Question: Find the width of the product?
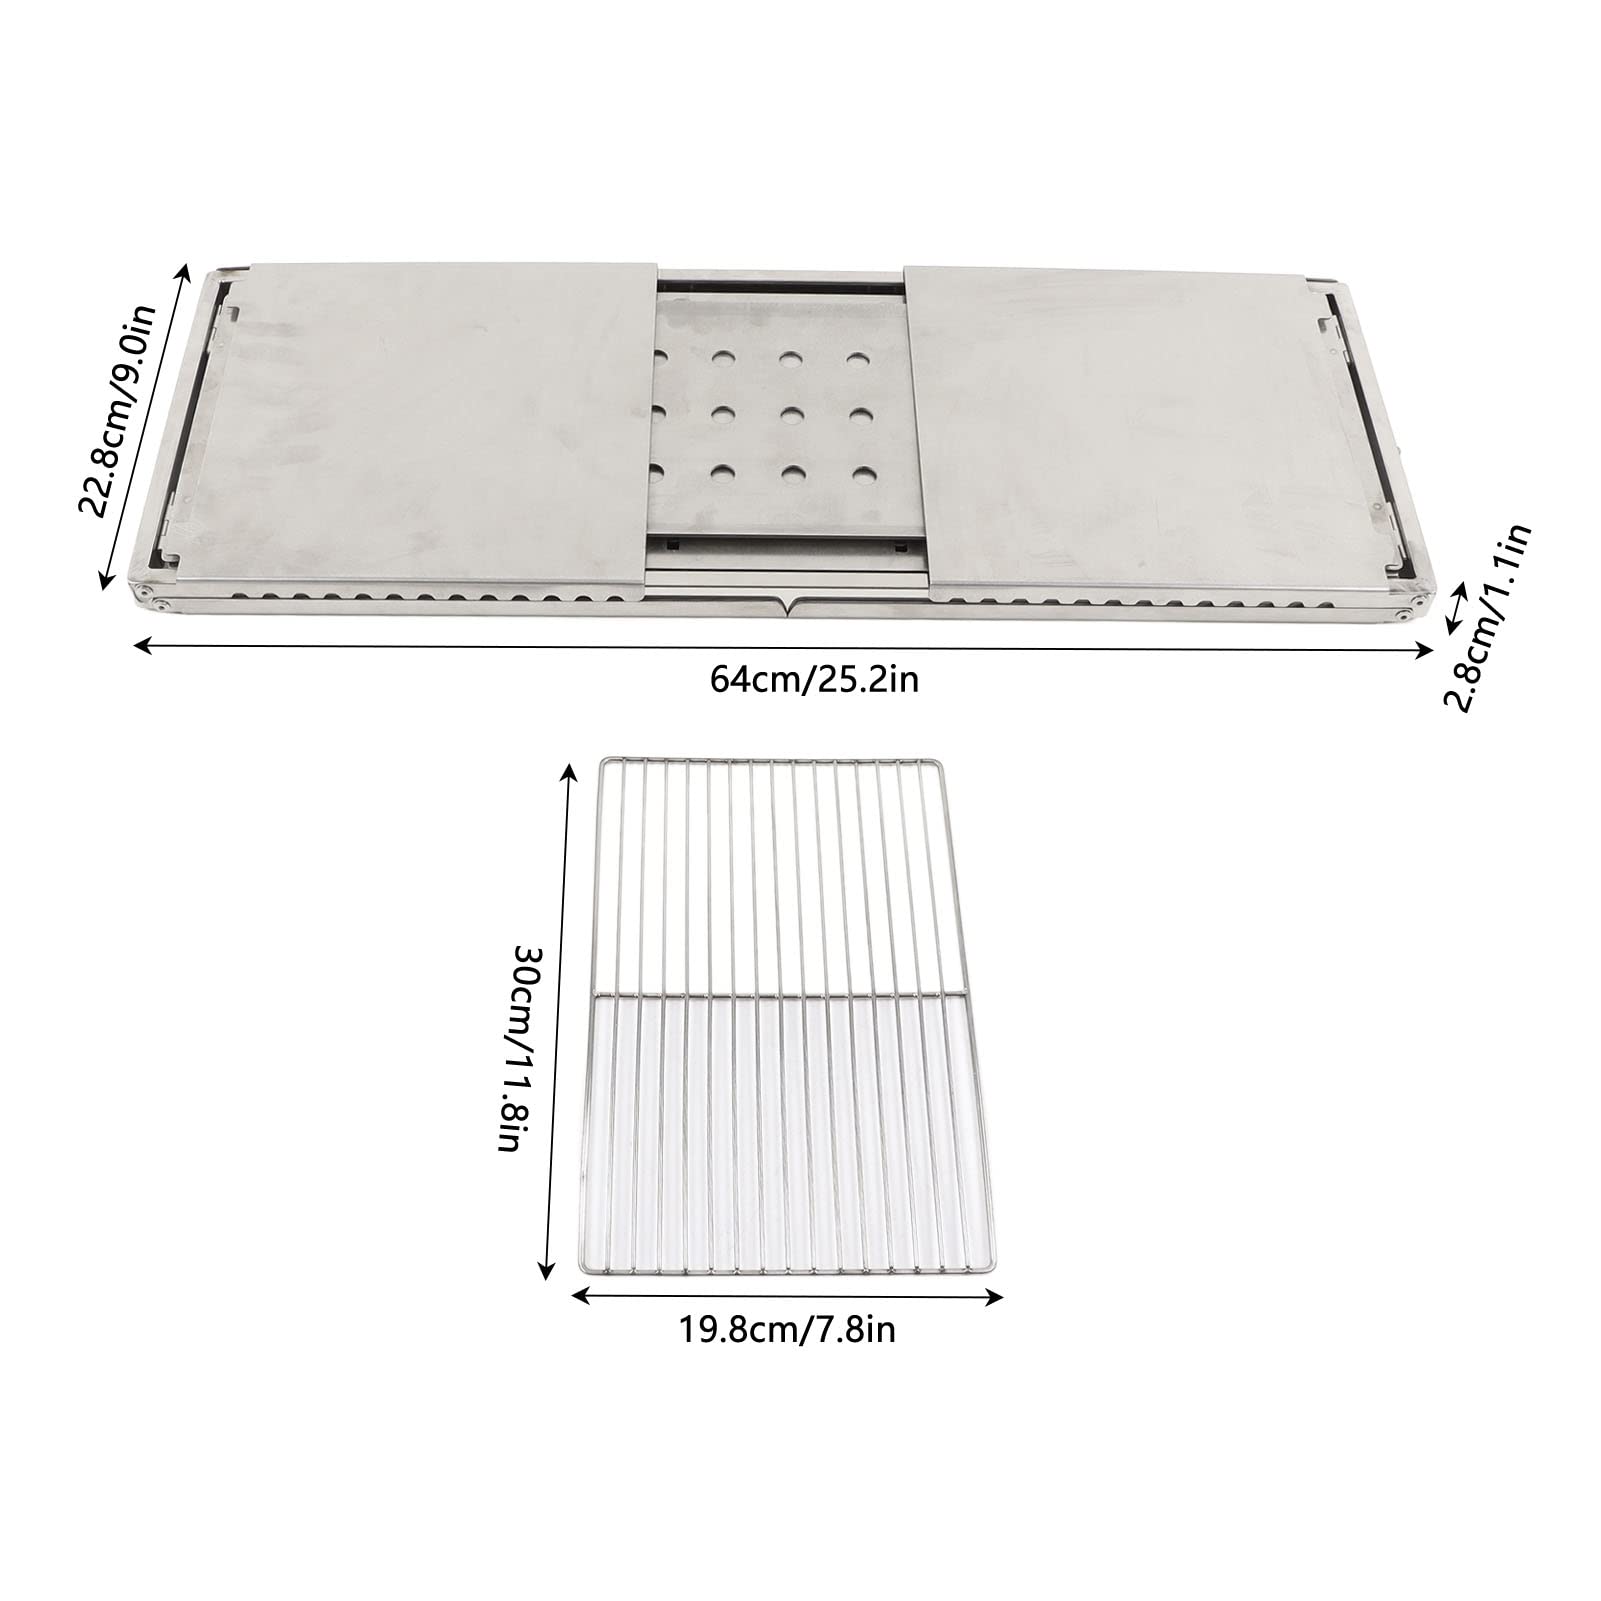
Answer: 22.8 centimetre